2015–16 UConn Huskies women's basketball team

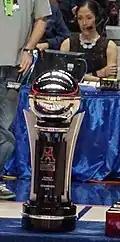
Championship trophy of the AAC basketball tournament

One week before, South Florida lead UConn at the half in the final game of the regular season. The two teams met again in the American Athletic Conference championship game. The Bulls also had a lead in this game, but this time they led at the end of the first quarter before falling behind and never retaking the lead. Jefferson was given the assignment of guarding Courtney Williams, the best player for South Florida, and held her to a single basket in the first half. In the second half the Huskies hit 15 of their first 19 field-goal attempts to extend the lead to 71–43. UConn won the game 77–51. Jefferson, Tuck and Samuelson were named to the all-tournament team while Stewart was named the tournament's most outstanding player.